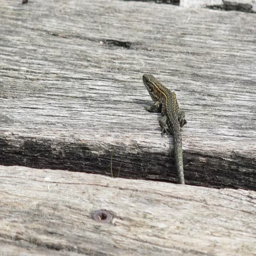
biological species sitting on wood in the moorland and run away